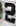
Number: 2